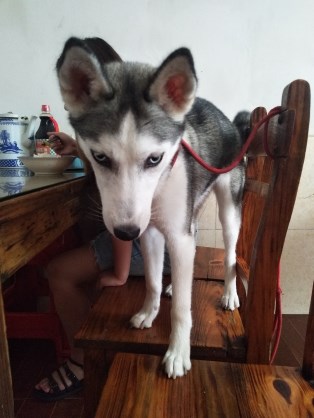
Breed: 1160-n000003-Siberian_husky